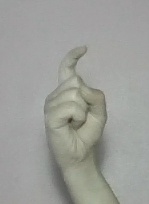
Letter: ra